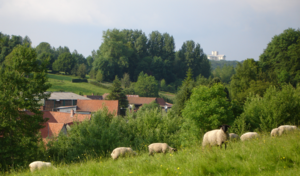
Centre du bourg principal de la commune de Mouriez vue du chemin rural dit de Douai."
Le sentier de grande randonnée 123 relie la forêt d'Hesdin dans le département du Pas-de-Calais à la forêt de Compiègne, dans le département de l’Oise en traversant le département de la Somme, soit une traversée Nord-Ouest Sud-Est de la Picardie. Il est d'une longueur de 228 km.
Mouriez est une commune française située dans le département du Pas-de-Calais en région Hauts-de-France.